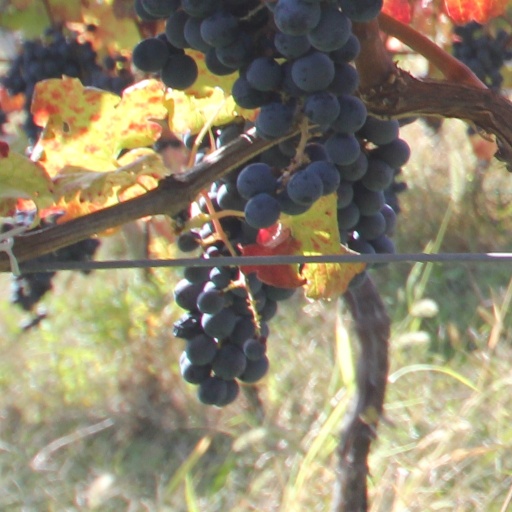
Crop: grape